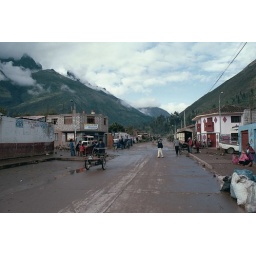
The road to the jungle in Calca. There is a large market here where fruit and other jungle produce is traded.